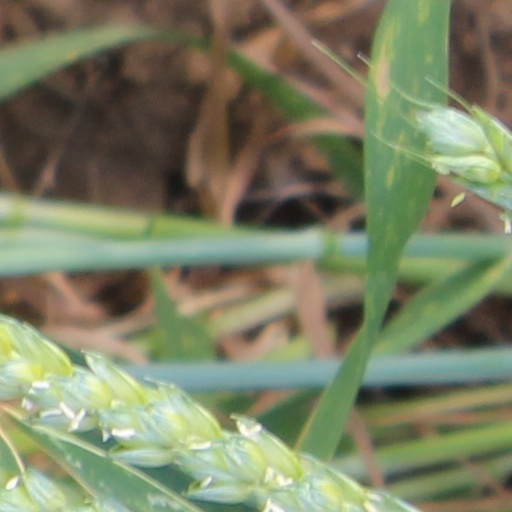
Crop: wheat